Émile Roumer

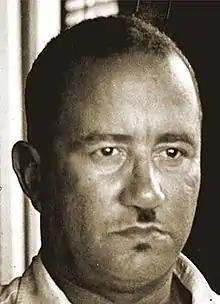
Émile Roumer

Émile Roumer (5 February 1903 – 6 April 1988) was a Haitian poet. Roumer wrote mostly satirical poems and poems dealing with love and nature. Born in Jérémie, he was educated in France before studying business in Manchester, England.